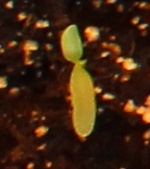
Label: Sugar beet